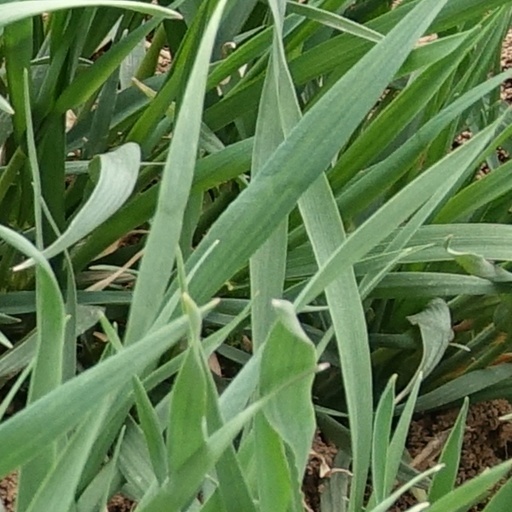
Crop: wheat